Saigata Station

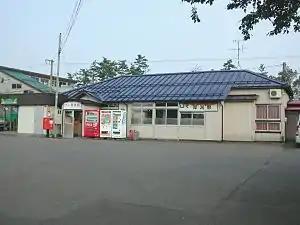
Saigata Station in July 2004

is a railway station in the city of Jōetsu, Niigata, Japan.